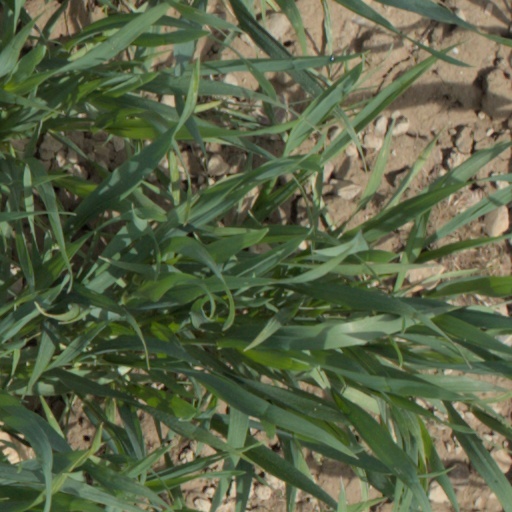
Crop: wheat